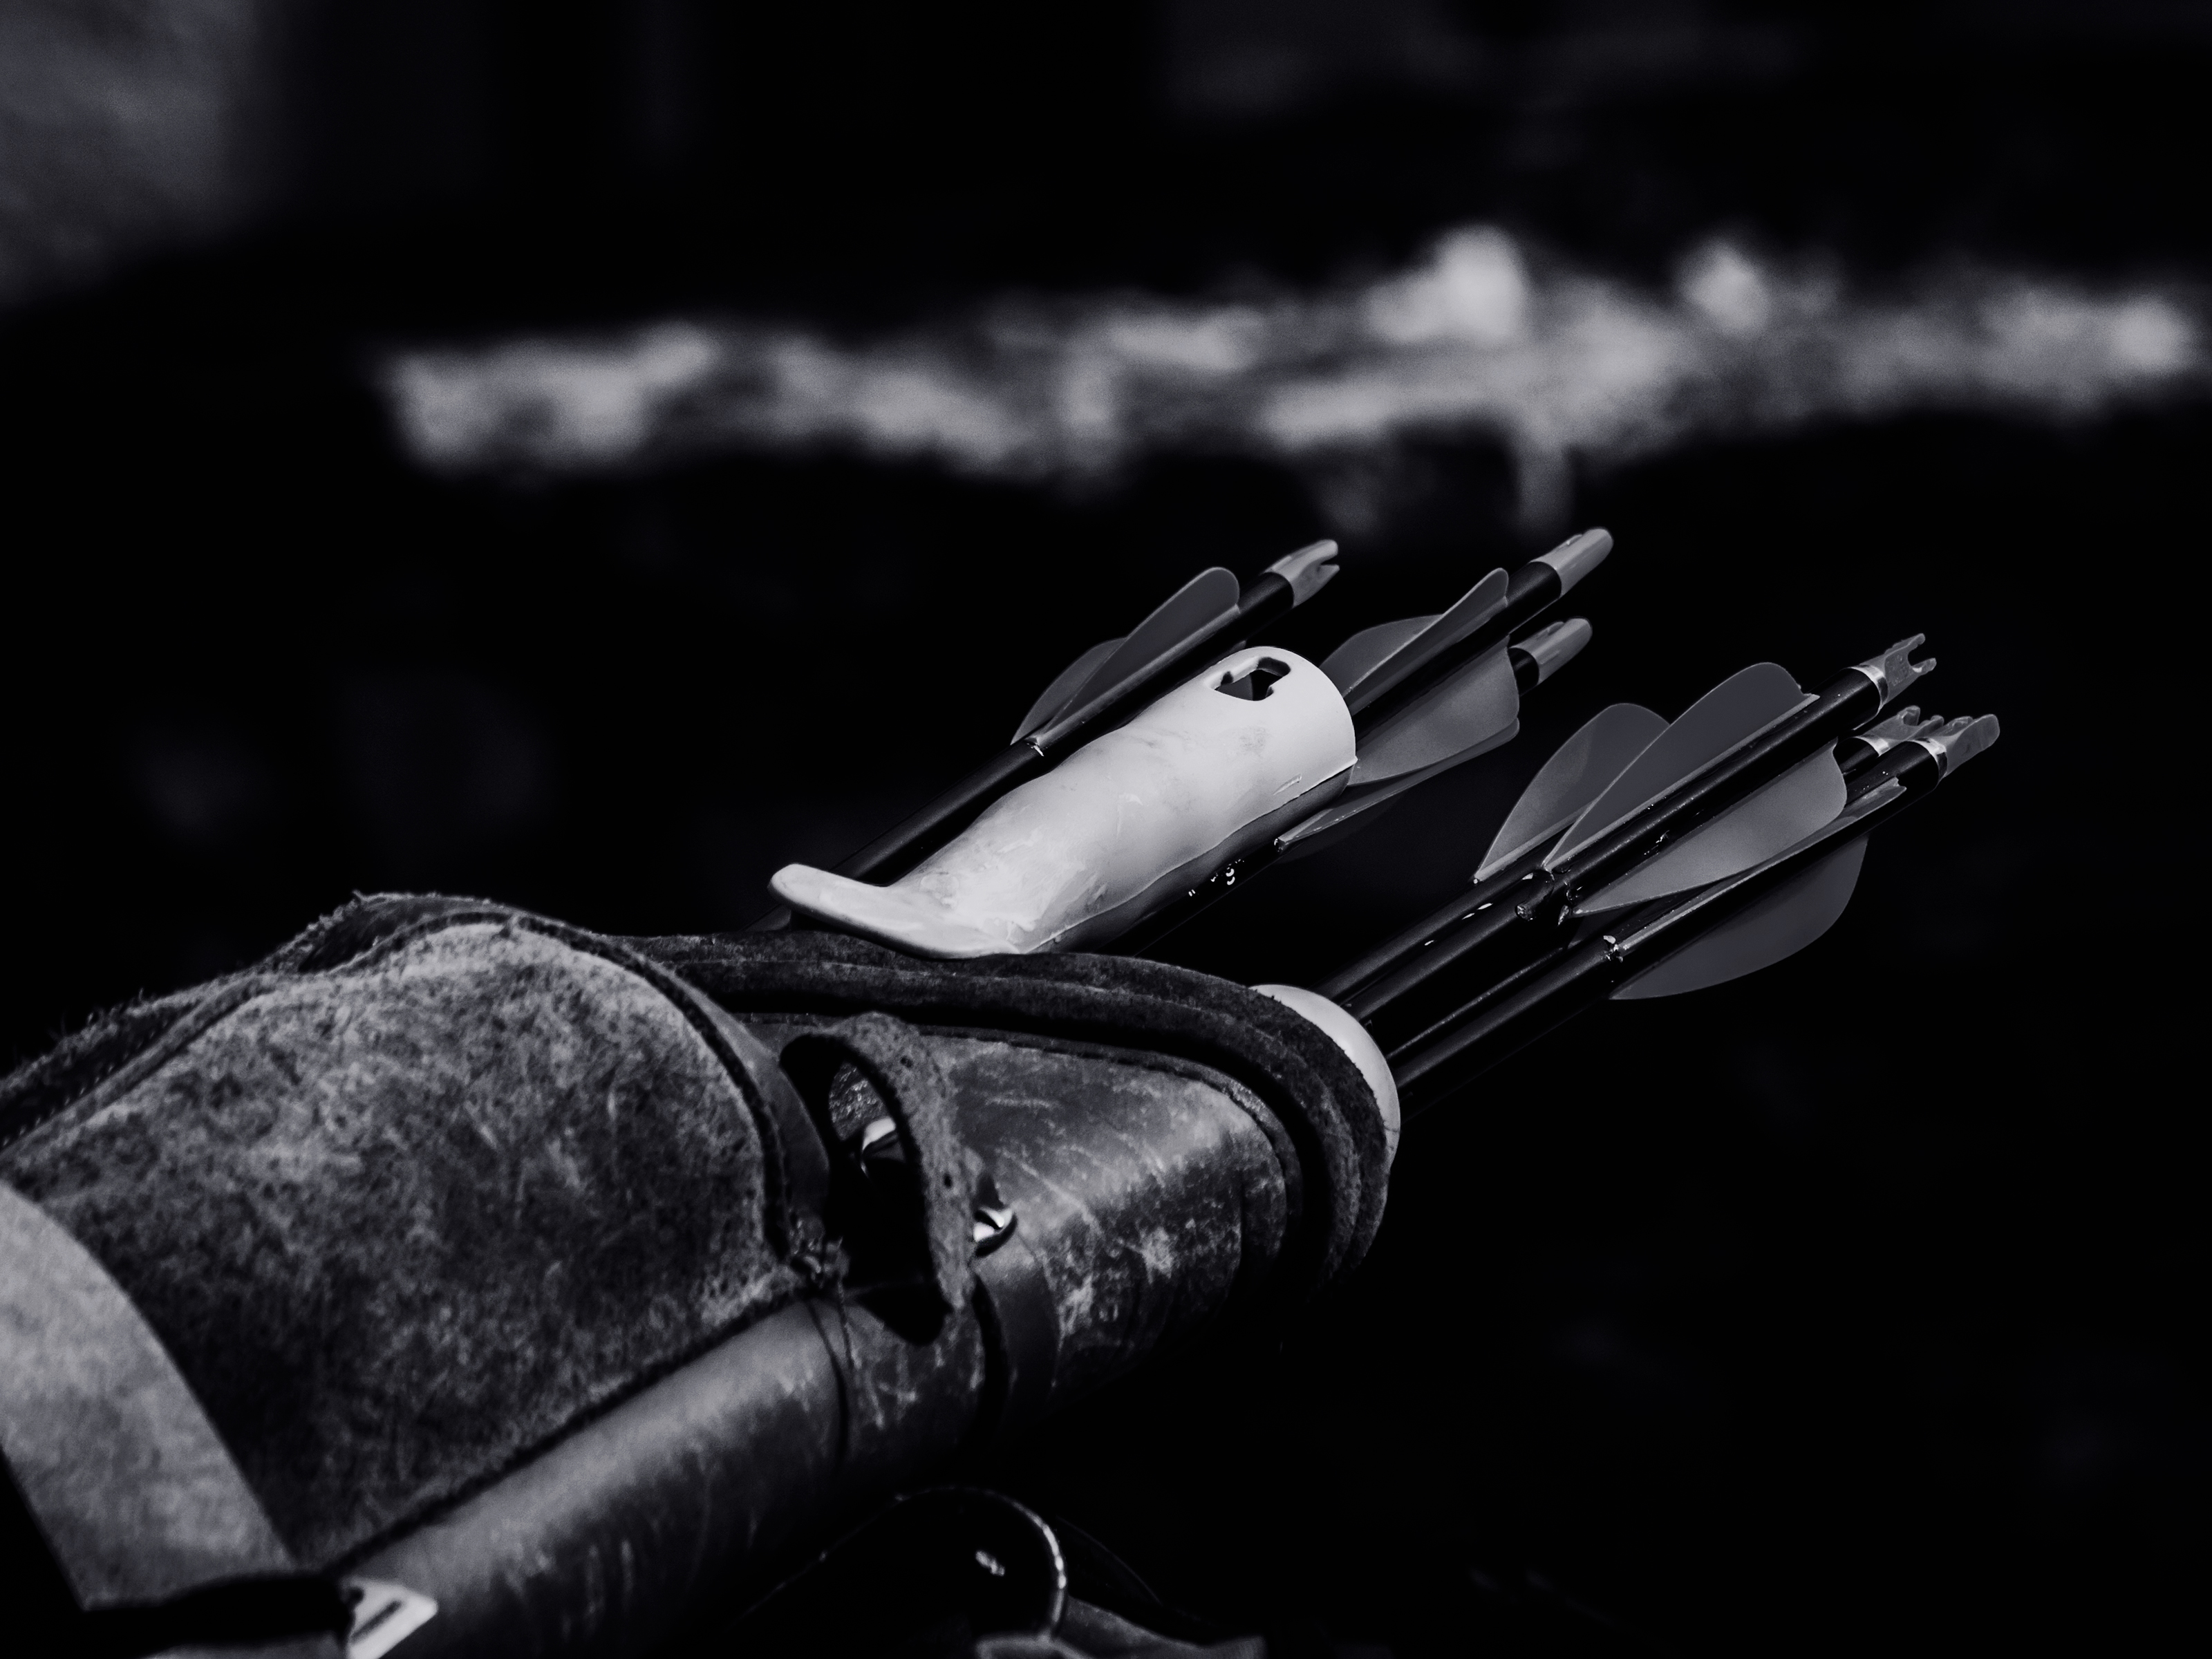
hand, black and white, photography, darkness, black, monochrome, weapon, close up, glasses, arrows, archery, hd wallpaper, quiver, still life photography, monochrome photography, film noir, computer wallpaper